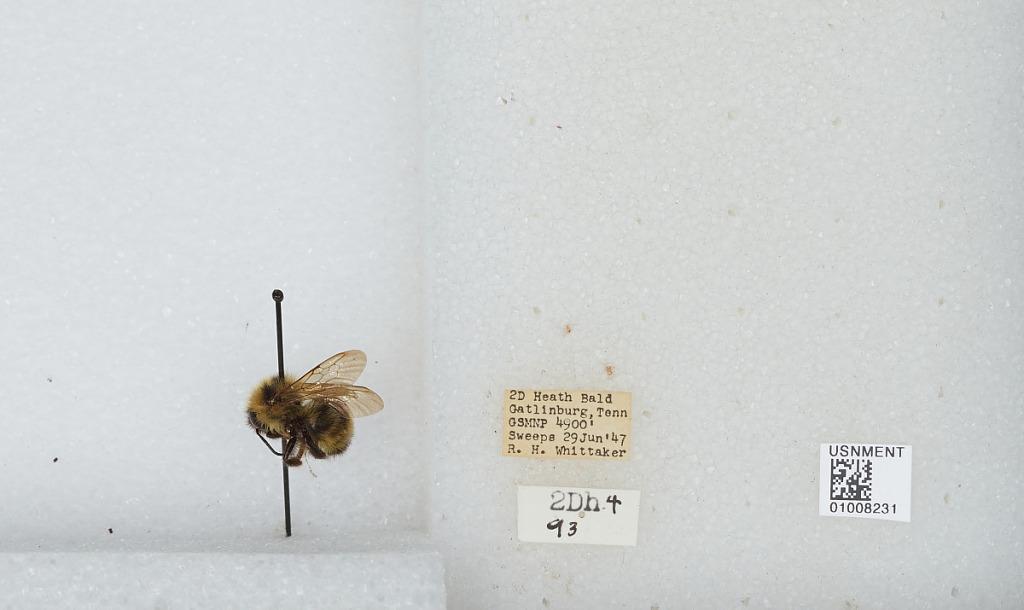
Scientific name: Bombus (Psithyrus) fernaldae (Franklin)
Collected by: R. Whittaker
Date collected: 1947-6-29
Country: United States
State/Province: Tennessee
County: Sevier
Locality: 2D Heath Bald, Gatlinburg, Great Smoky Mountains National Park
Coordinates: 35.6542, -83.4367